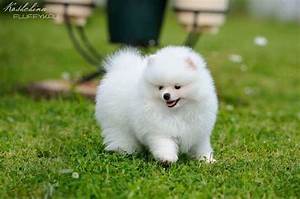
Label: dog